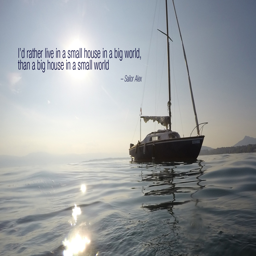
why live on a boat ?